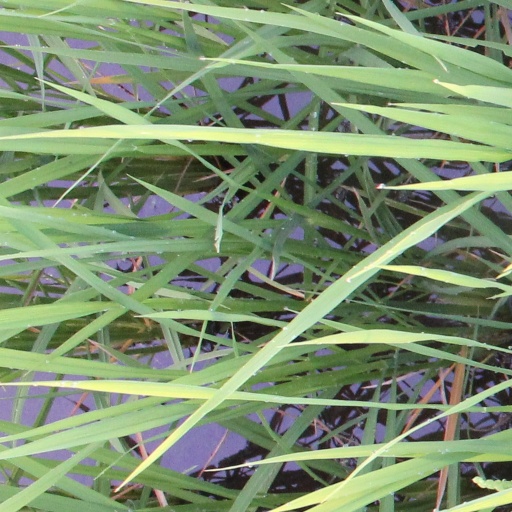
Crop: rice